Healthy Junkies

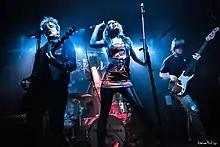
Healthy Junkies

Healthy Junkies are a punk rock / grunge band based in London, UK. The current line-up consists of French-born singer Nina Courson (vocals), Phil Honey-Jones (guitar/vocals), Dave Whitmore (bass) and David Gaut (drums). The band have achieved press coverage in the music magazines "Vive Le Rock" and "Black Velvet", as well as website Louder Than War.